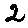
Label: 2